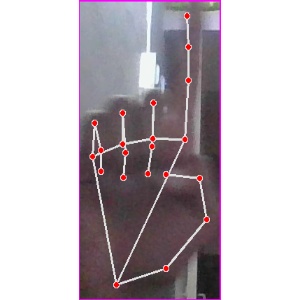
अक्षर: क